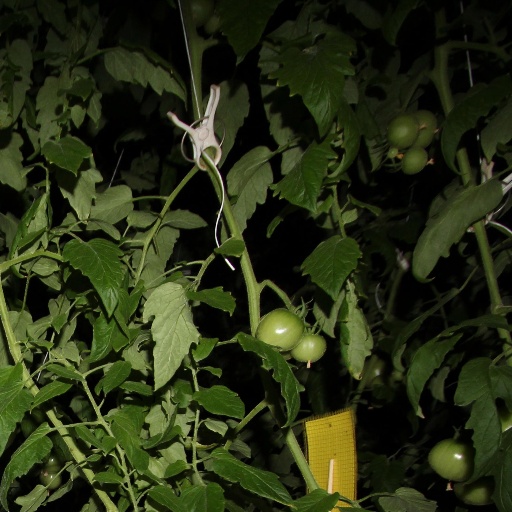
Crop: tomato